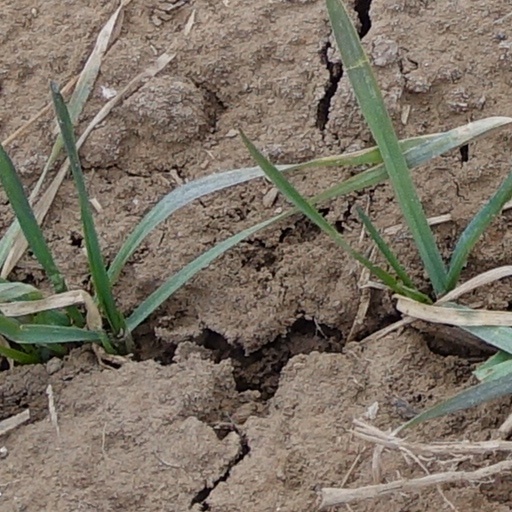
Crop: wheat